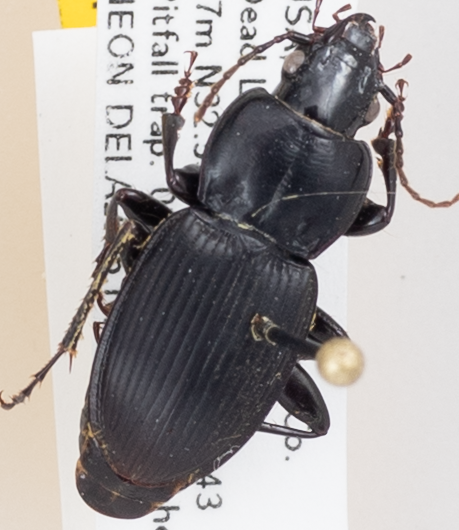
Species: Cyclotrachelus convivus
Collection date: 2017-10-03
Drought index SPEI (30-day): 0.014
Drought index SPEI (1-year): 0.024
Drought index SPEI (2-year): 0.23